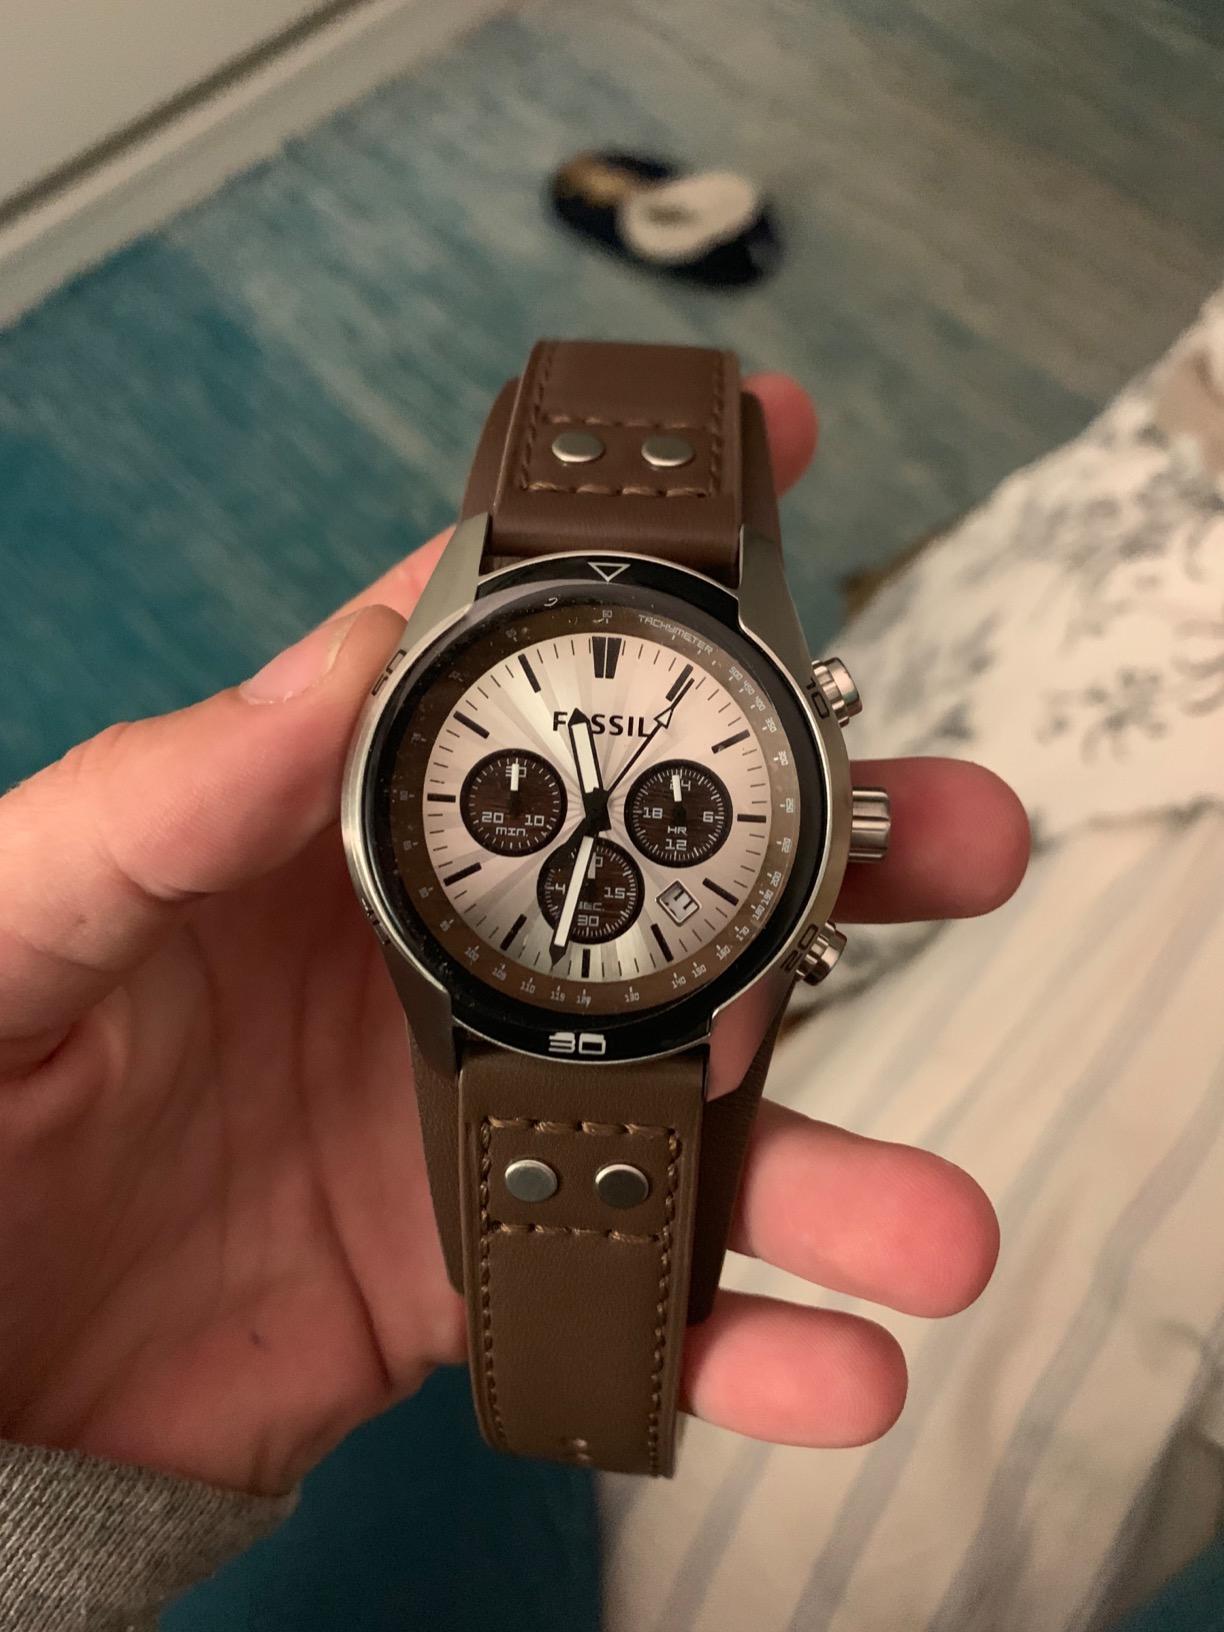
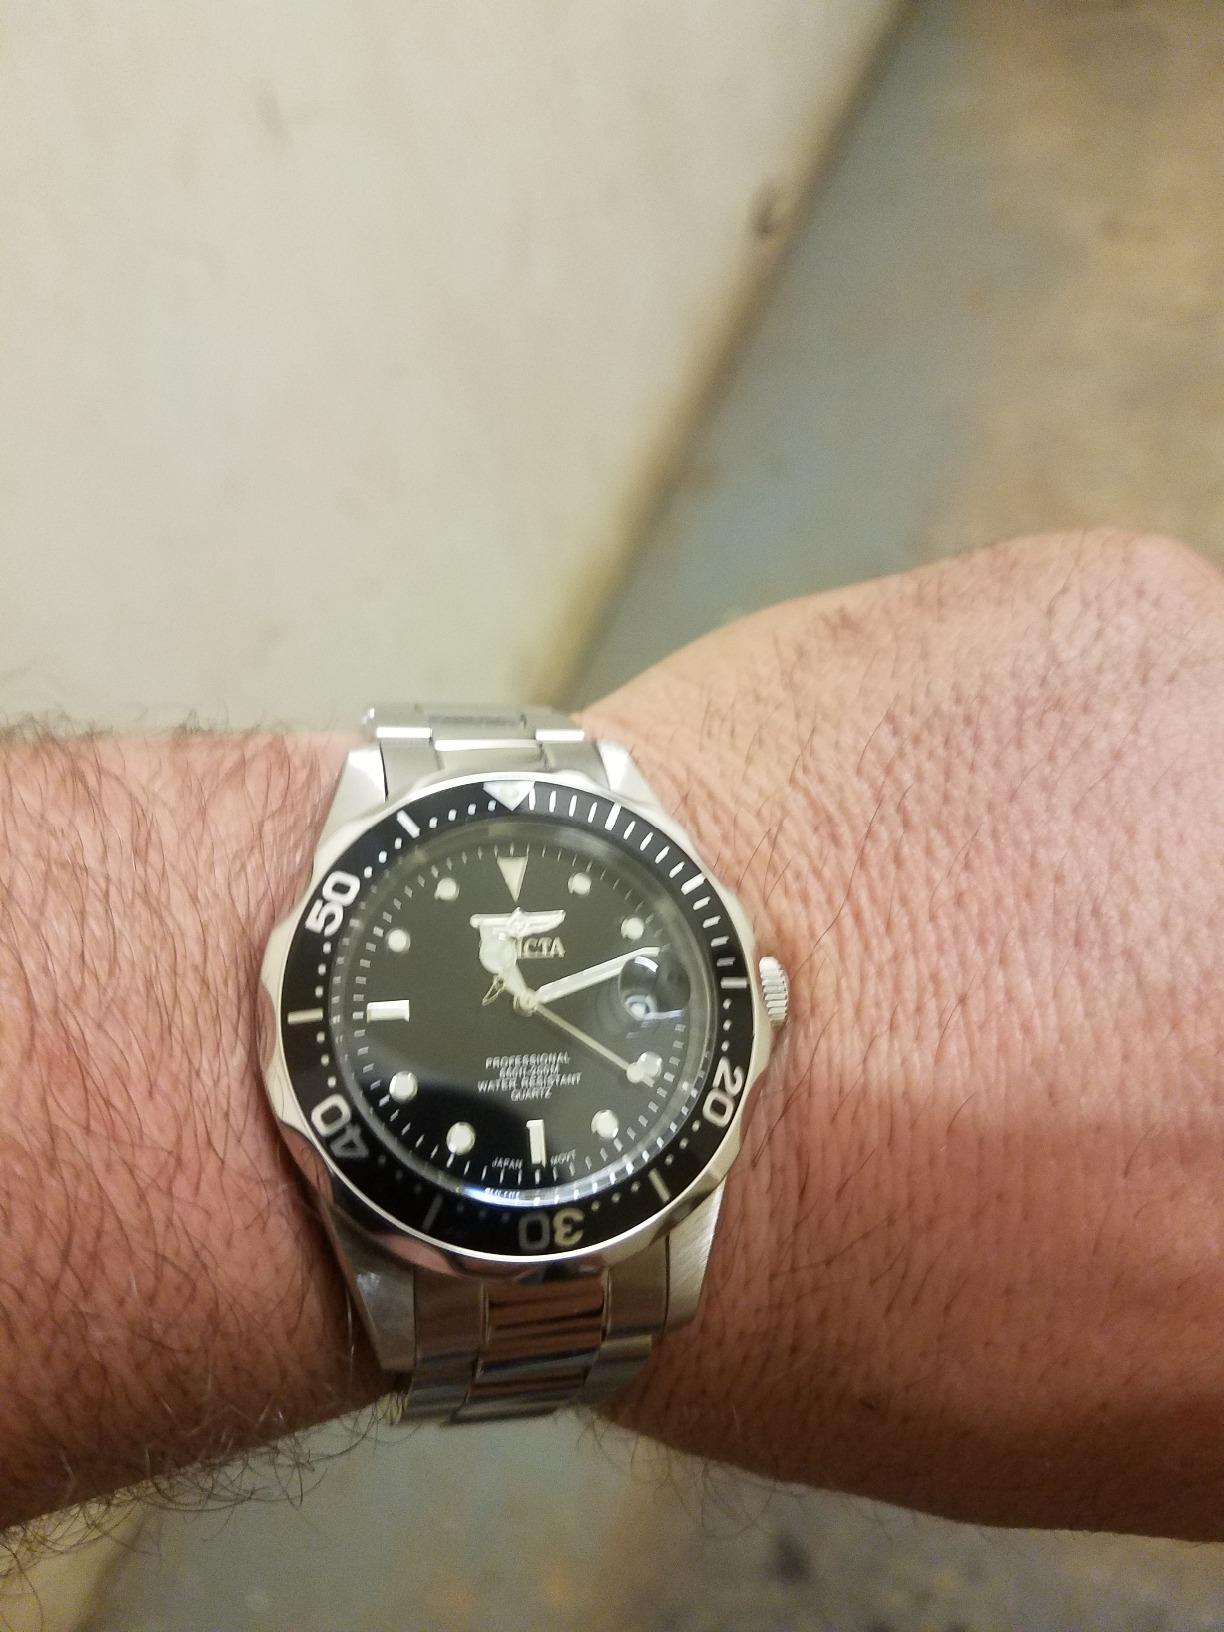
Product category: accessories_watch
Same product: no